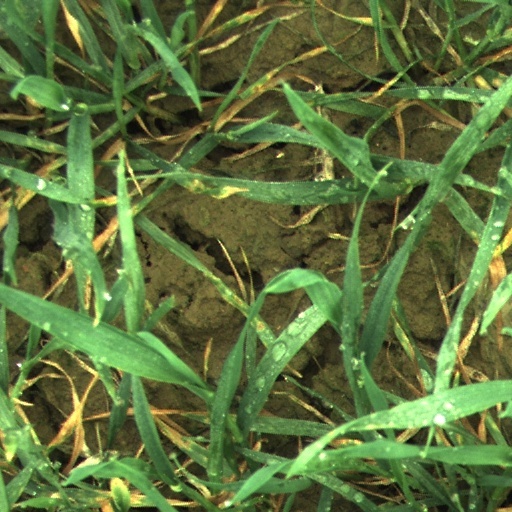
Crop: wheat